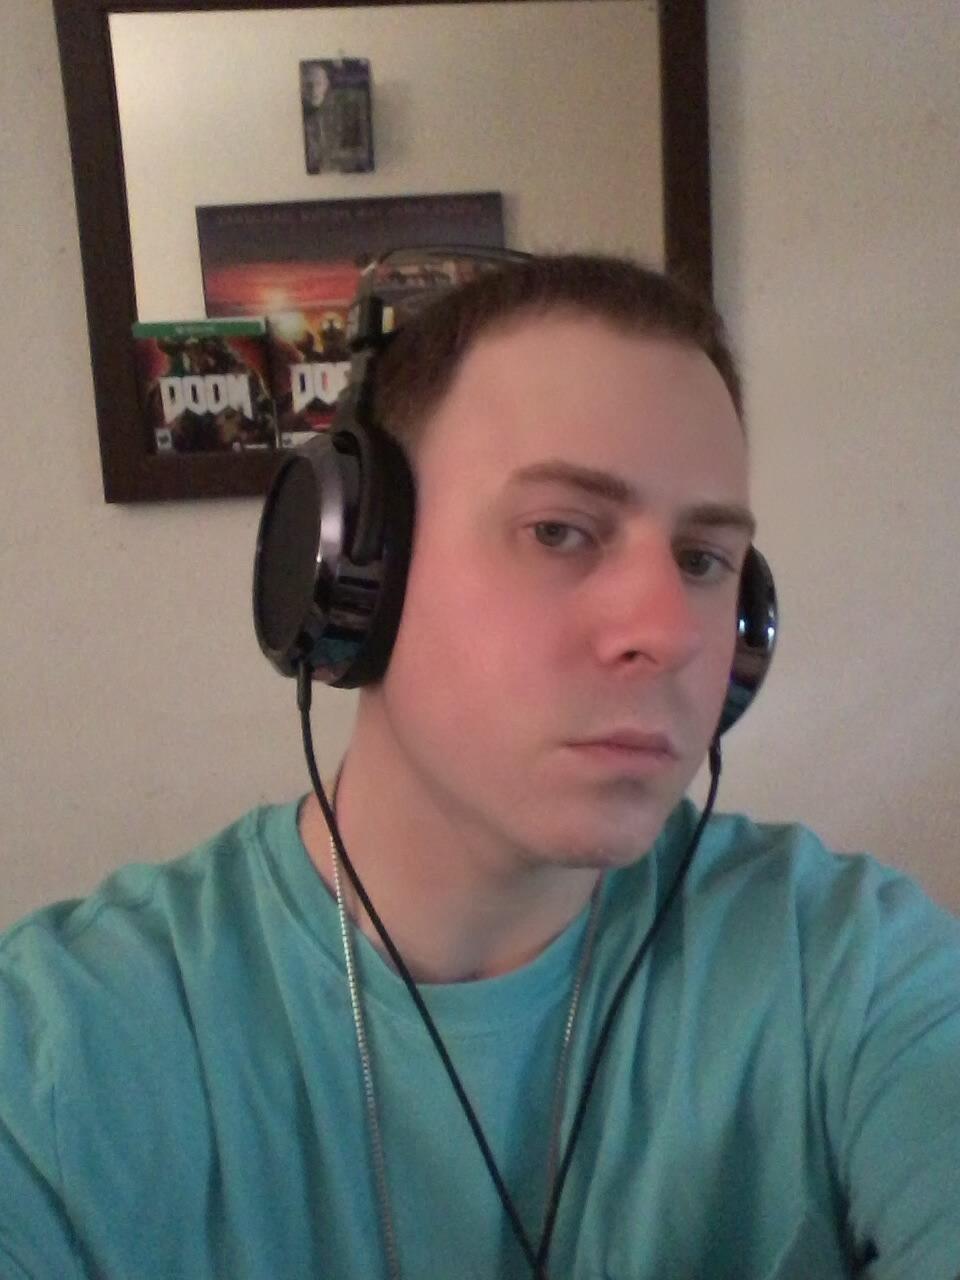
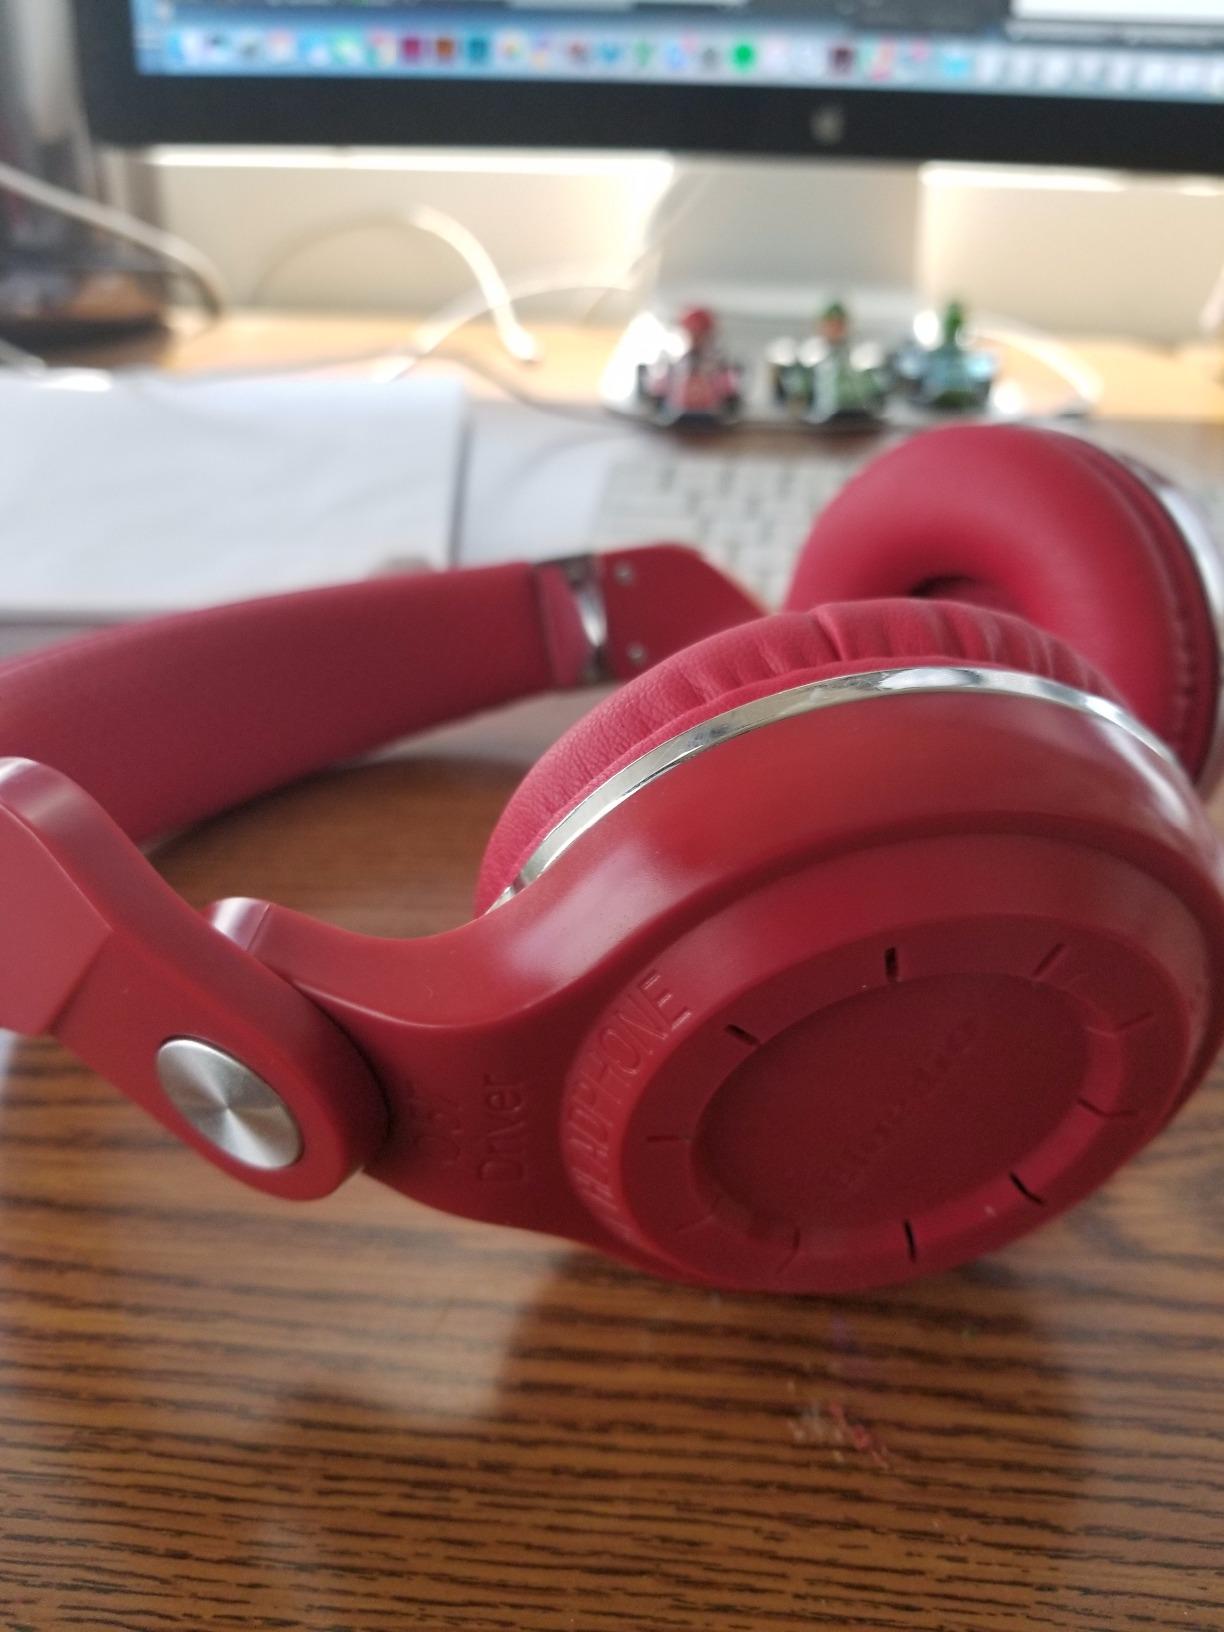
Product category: headphones
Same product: no